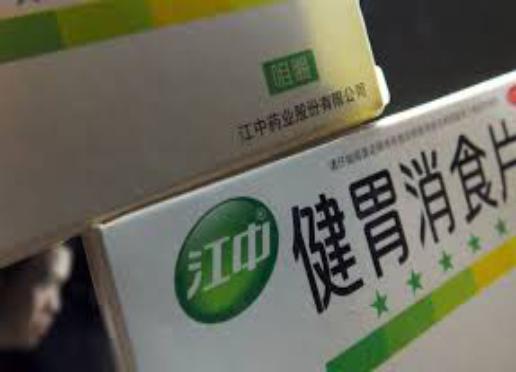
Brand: jiang zhong
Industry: Medical